Gol, Norway

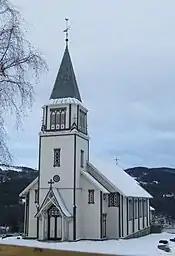
Gol Church

Gol Church ("Gol kirke") was constructed during 1882 based upon a design by architect Henrik Nissen. The church is characterized by neo-Gothic style with gables and small towers with crosses. It was built of wood and has 500 seats.